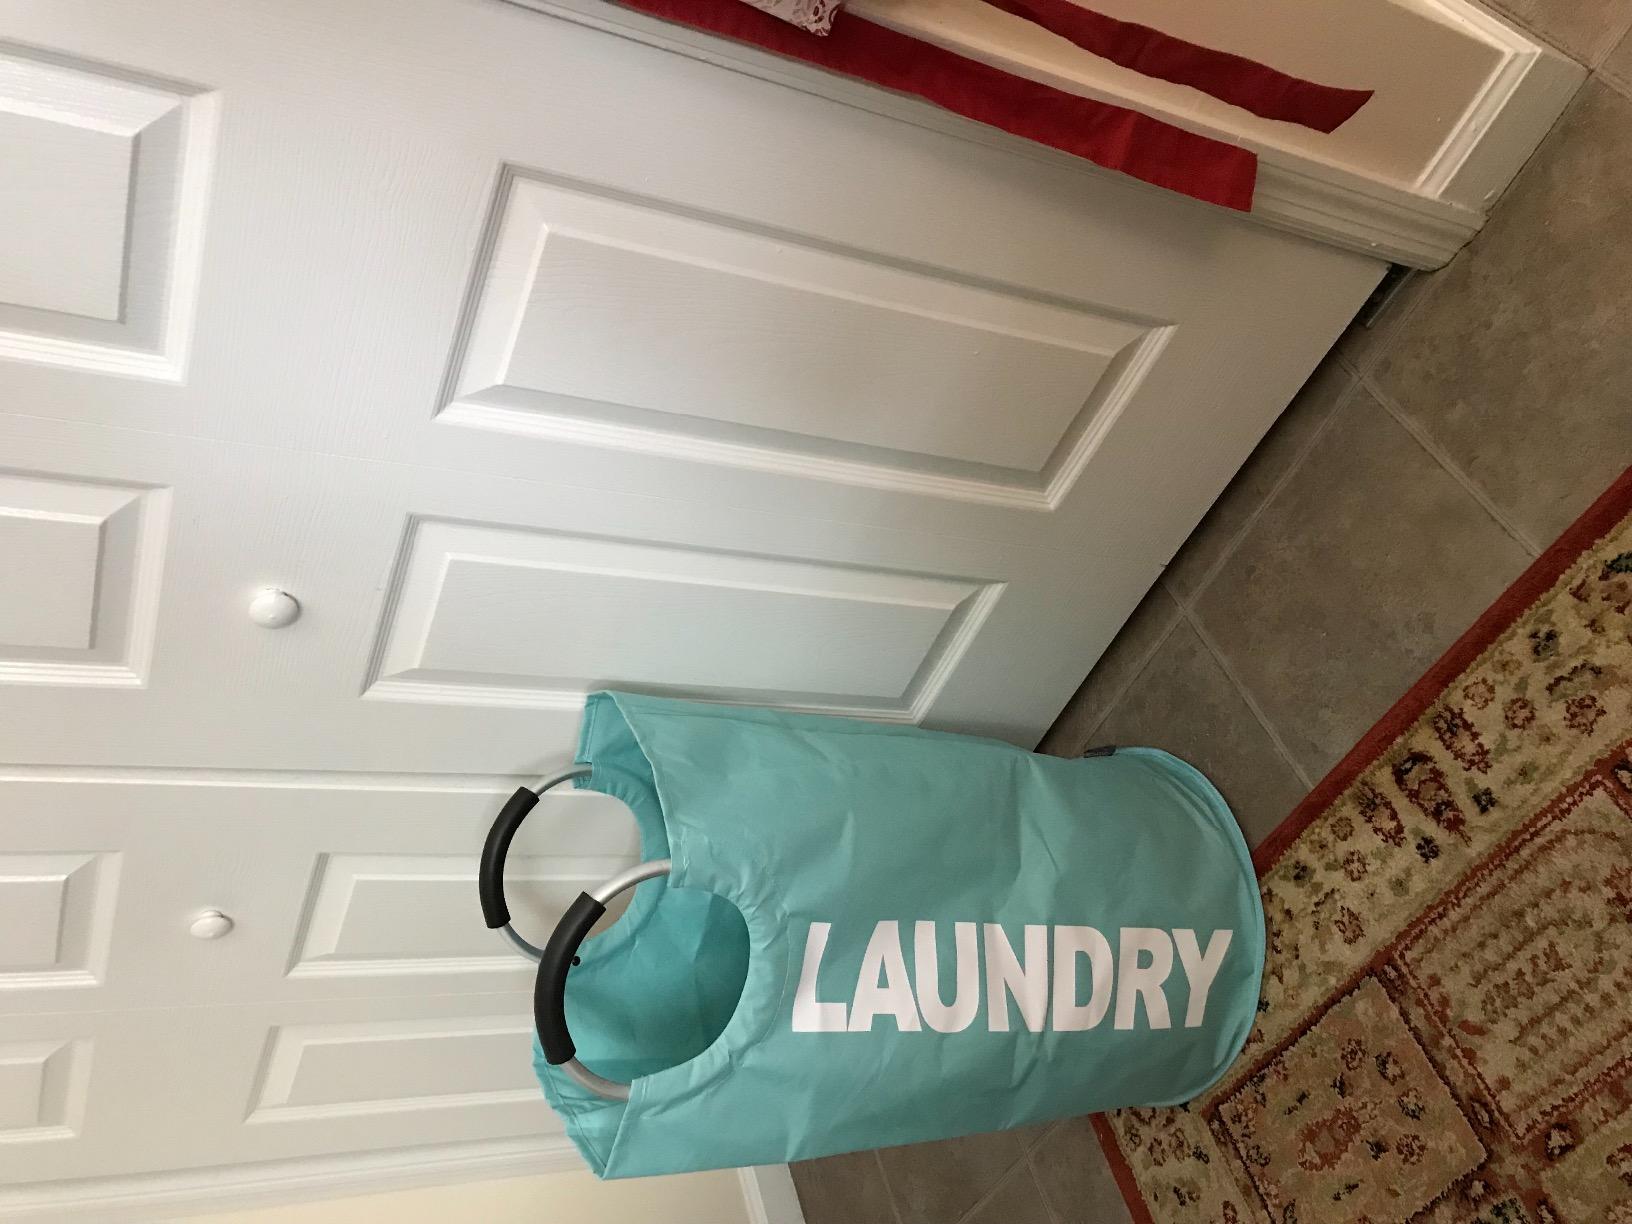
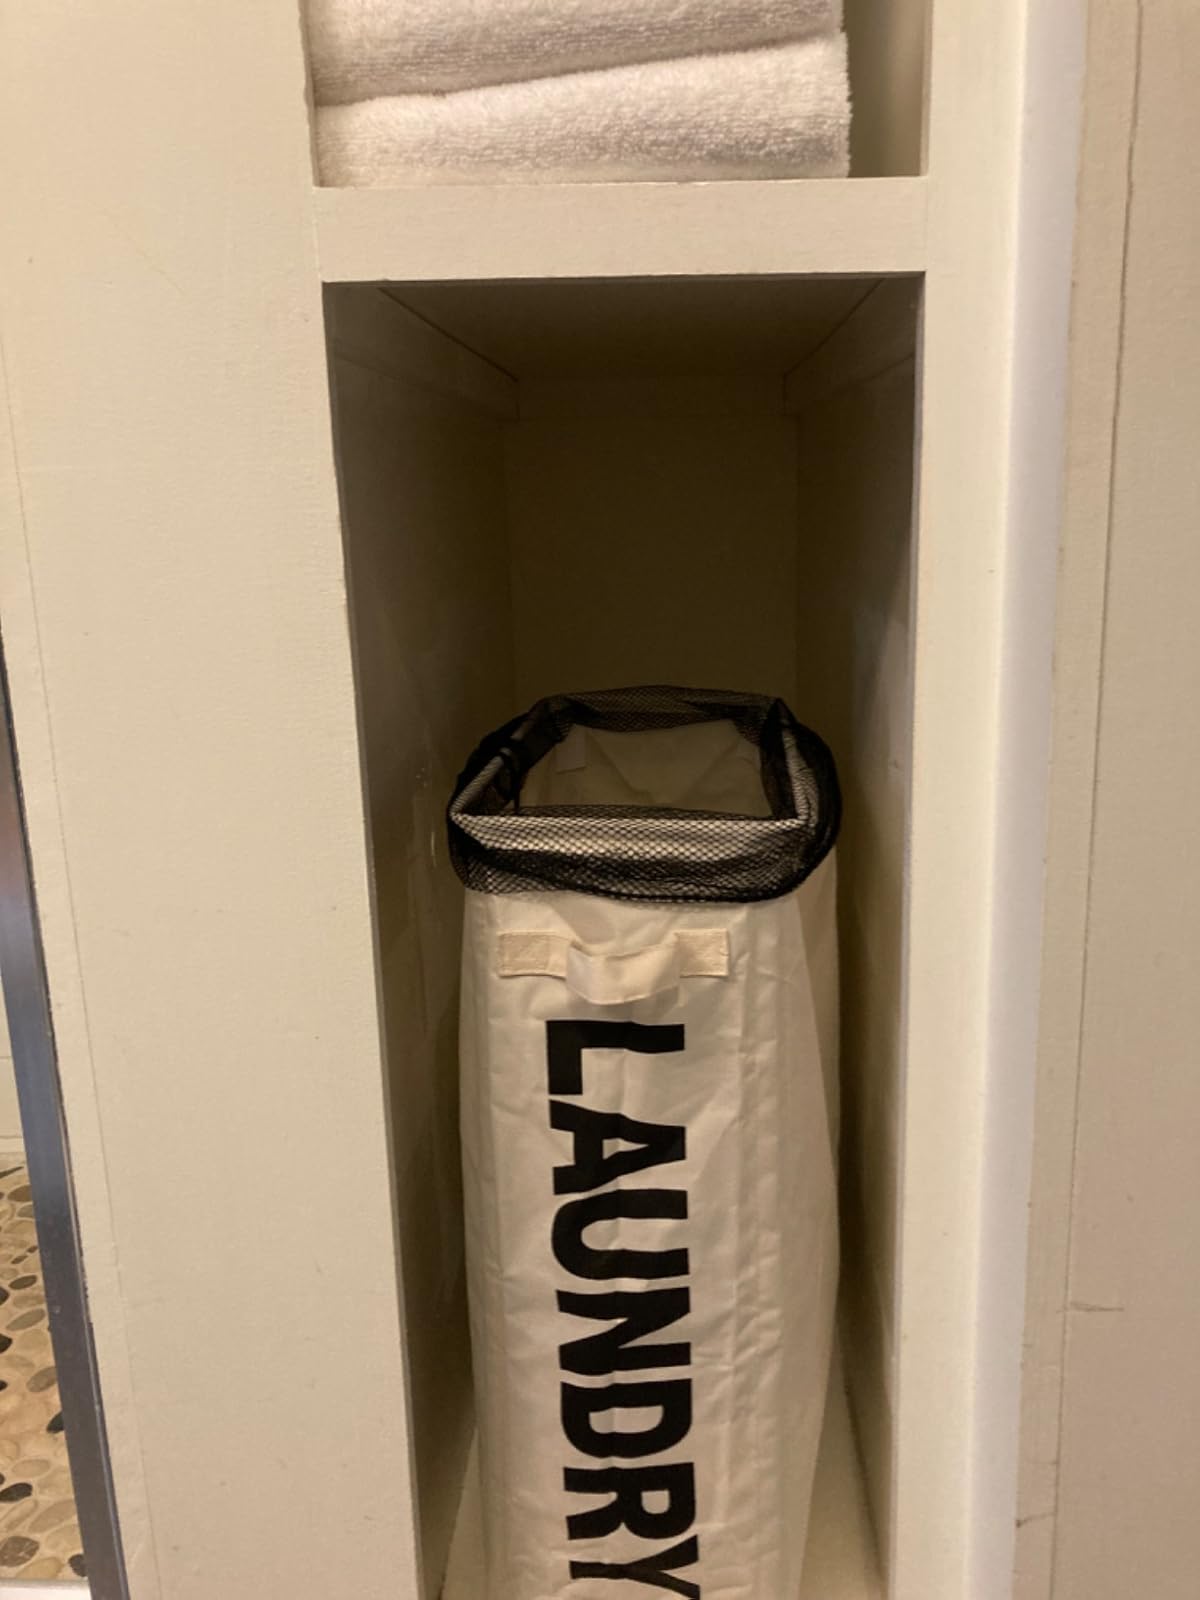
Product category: items_hamper
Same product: no